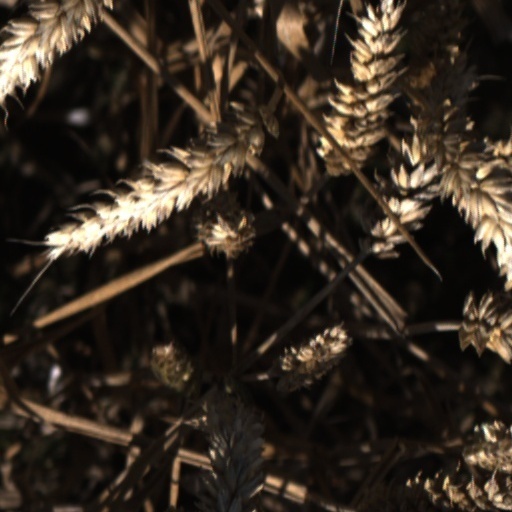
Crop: wheat